Spalding, Lincolnshire

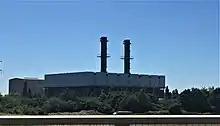
Spalding power station

Known as "The Heart of the Fens", Spalding has been long famous as a centre of the bulb industry. It has had close links with the Netherlands (origin of the Geest family, who were former major local employers).